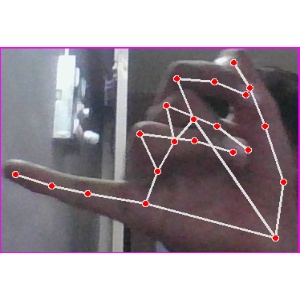
अक्षर: च